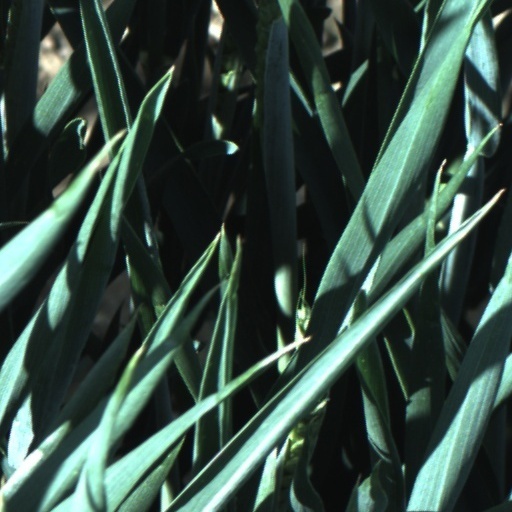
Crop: wheat